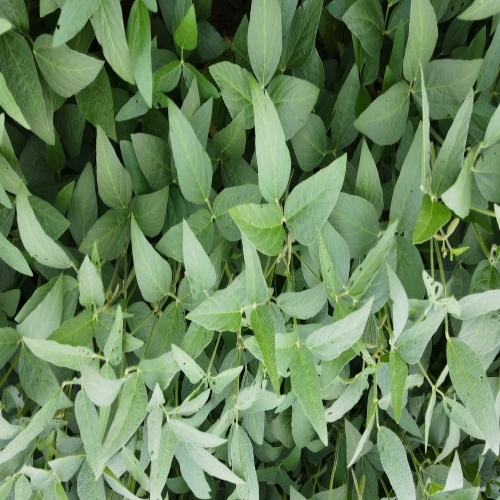
Label: Diabrotica_speciosa